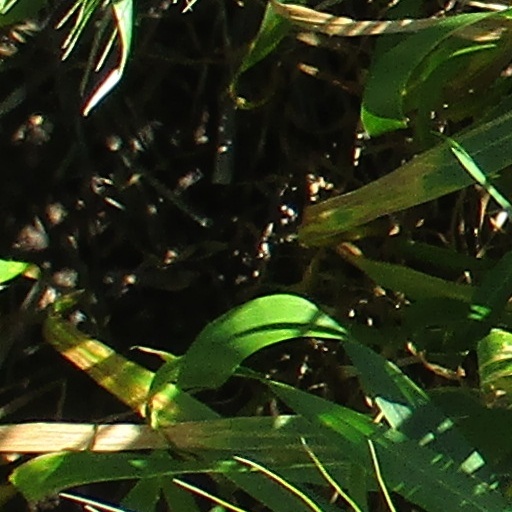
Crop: wheat